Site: brandenburg
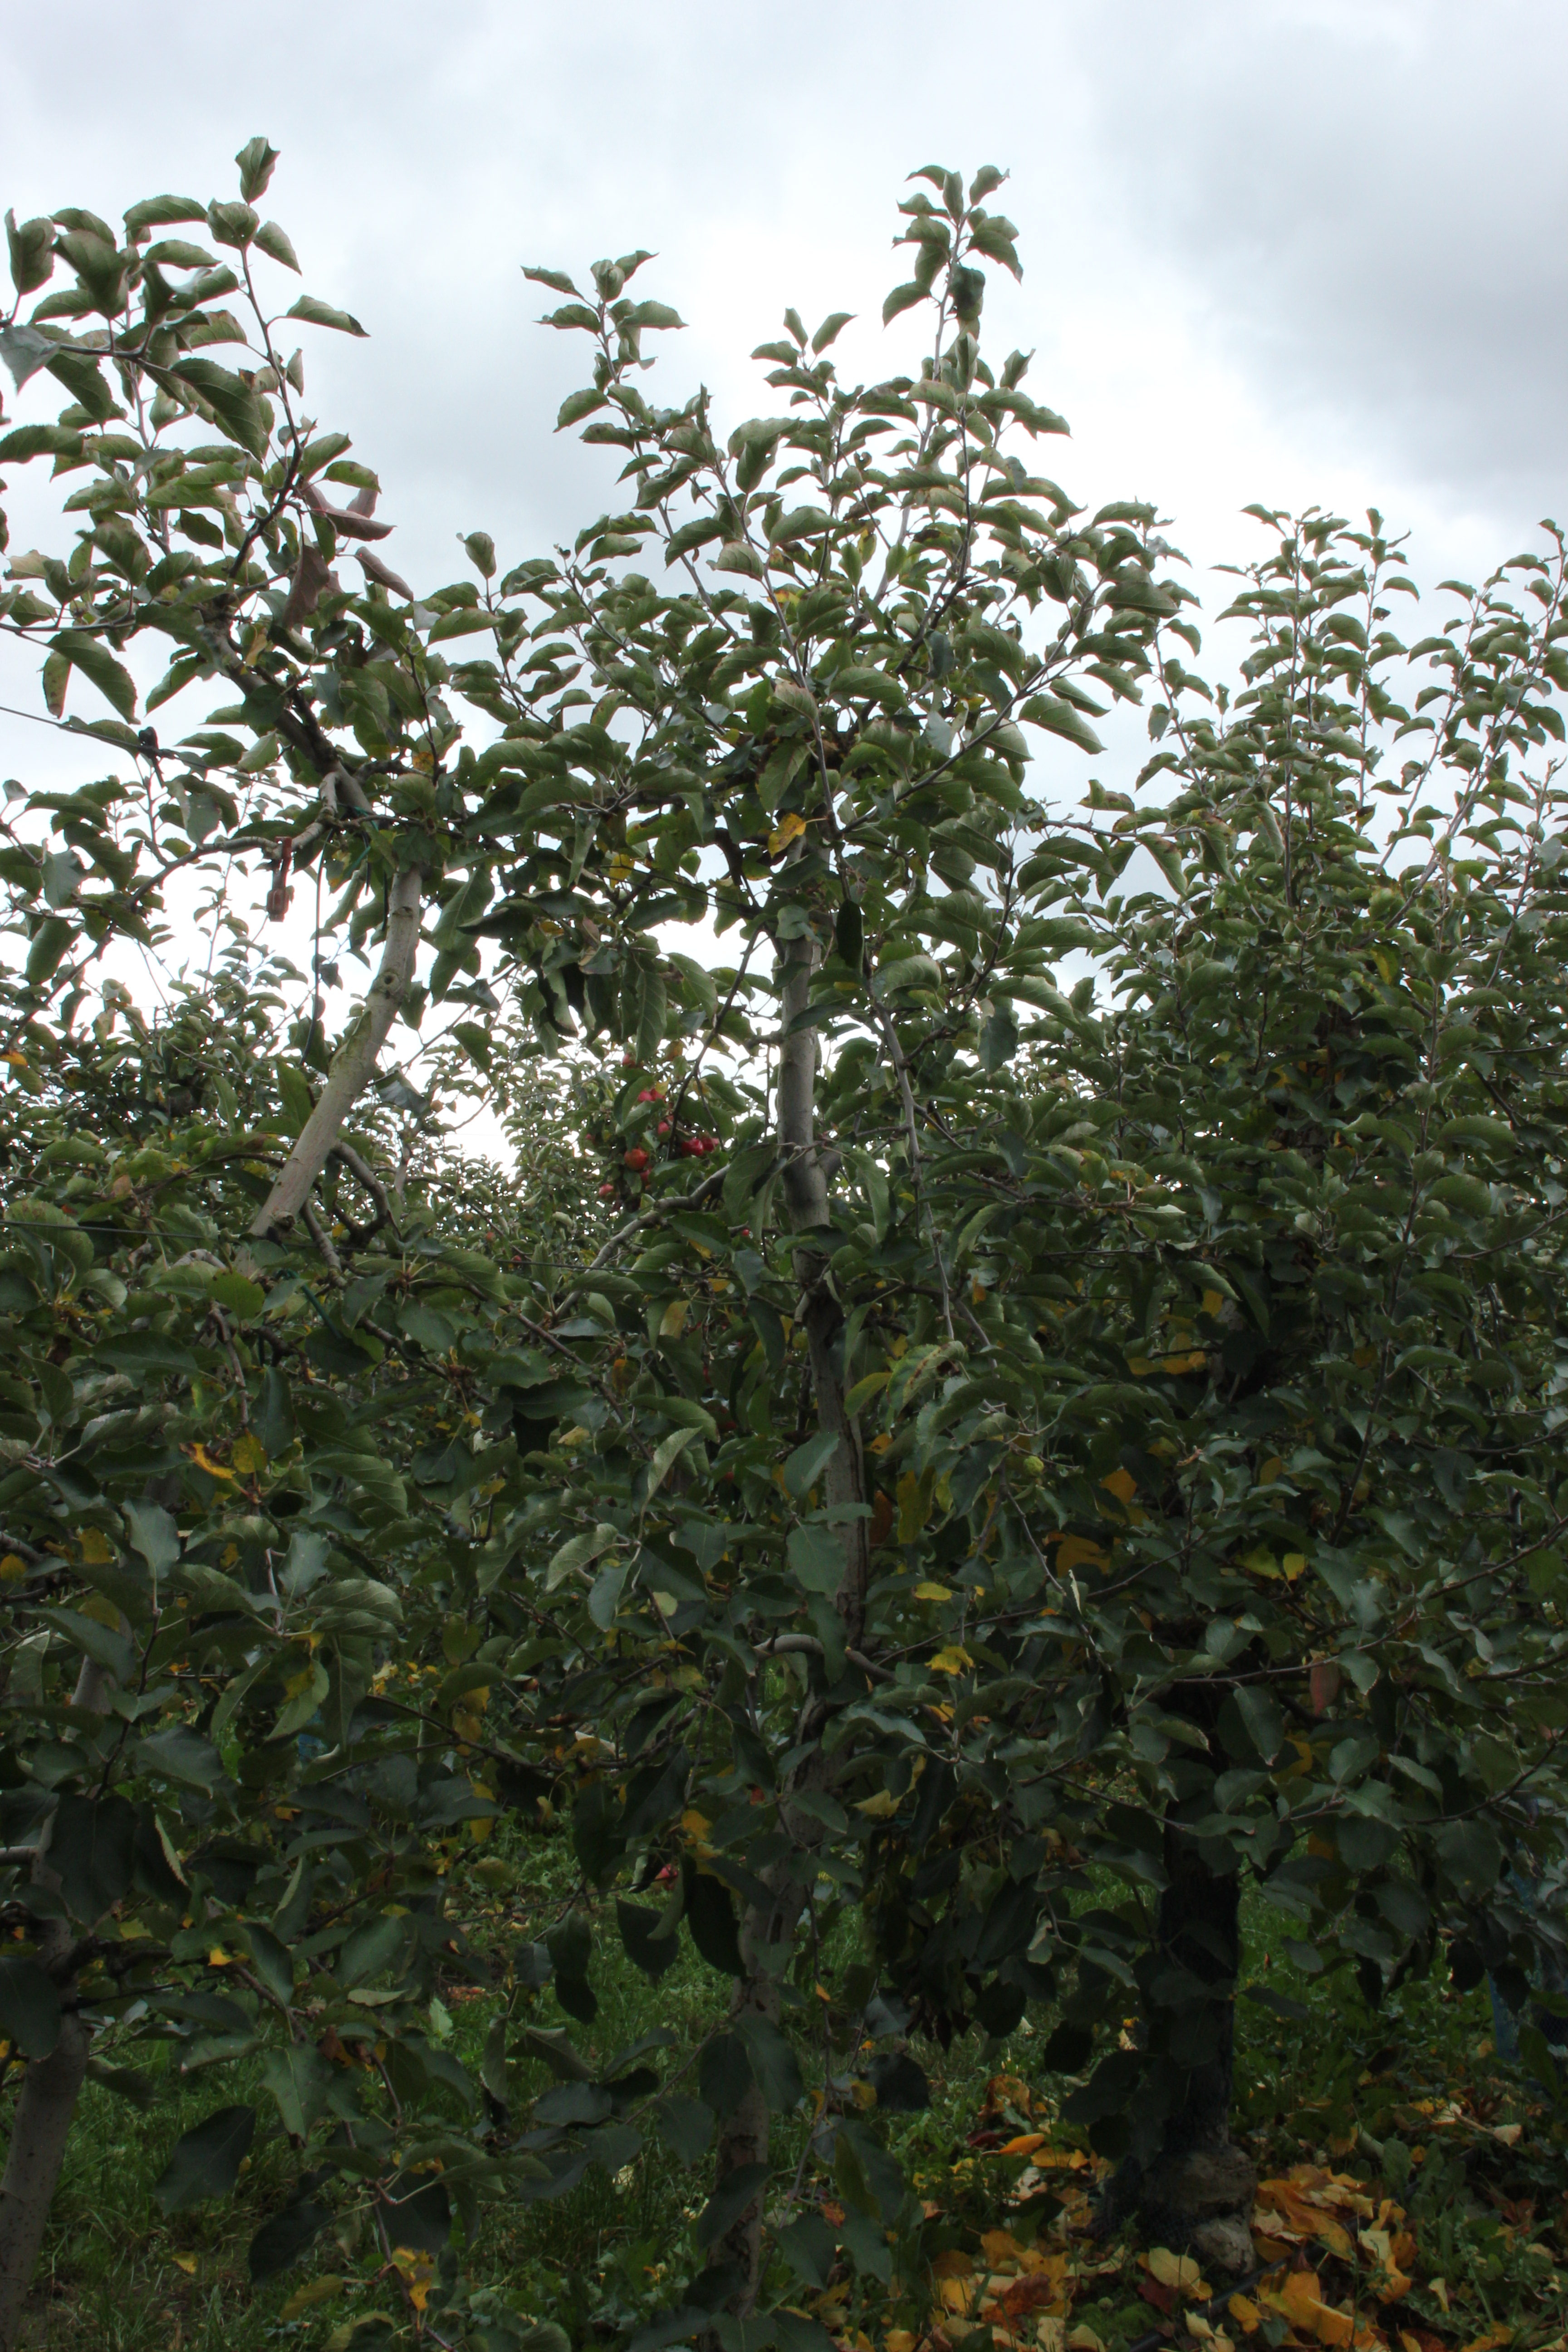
Growth stage (BBCH 91): Senescence, beginning of dormancy